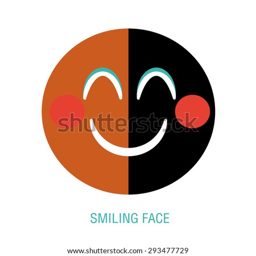
set of smiley icons : different emotions .